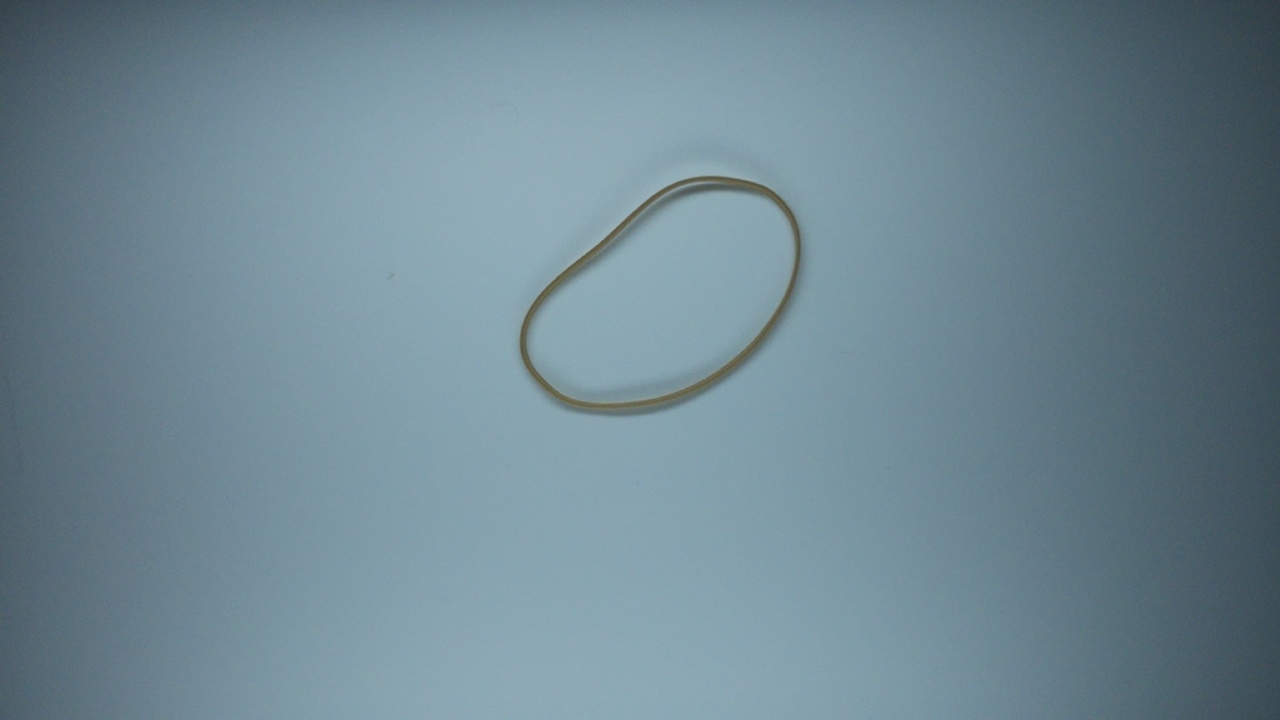
Label: trash